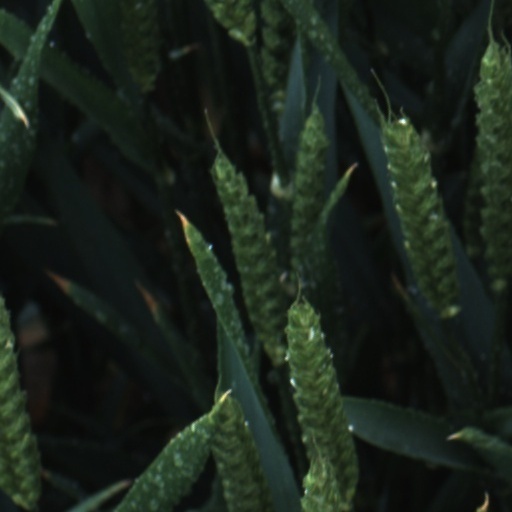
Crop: wheat